Barry Sanders

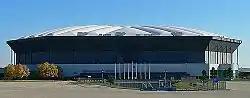
A picture of the Pontiac Silverdome in 2011.

Sanders played football at Wichita North High School. Before this, he enjoyed playing youth football and basketball. Although Barry dreamed of playing running back, he played only defensive back for most of his high school career. Sanders was labeled as an undersized back and wasn’t a starter at tailback as a junior due to future Chicago Bears draft pick and older brother Byron Sanders running the rock. When Byron graduated and left for Northwestern University on a football scholarship, Sanders was expected to start at tailback in his senior year—but instead was started at wingback—a variant of the wide receiver position. His head coach at the time perceived that his small stature would be a liability and that he "lacked contact courage." Besides taking part in football, he played basketball as a guard. Table-tennis and baseball were also sports that Sanders took part in. During this period—according to writer Samuel Crompton—the Sanders family was impoverished and had to "scrimp and save to get by".